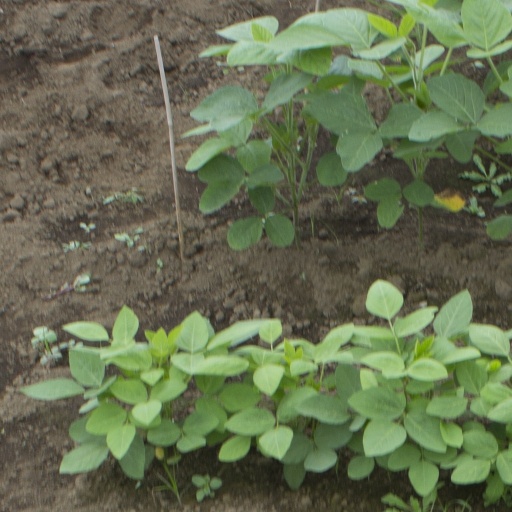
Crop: soybean